Ribbon (rhythmic gymnastics)

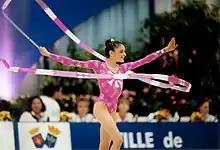
Esther Domínguez competes with a patterned ribbon

The handle can be of any color and may be made of wood, bamboo, metal, or a synthetic material, such as fiberglass. It has a maximum diameter of 1 cm (/") at its widest, a cylindrical or conical shape, and may have an anti-slip grip with a maximum length of 10 cm (4"). The ribbon itself is made of satin or another similar cloth, and can be of any color. It may be multicolored and have designs on it, and it is doubled over for a length of 1m and sewn down along both edges at the end that attaches to the handle. A thread or ring swivel attaches the ribbon to the handle.